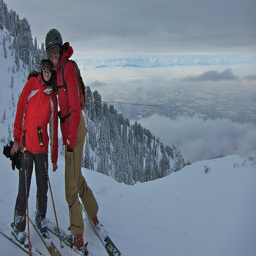
Two skiers standing next to each other on the ski slopes
The man and woman are standing on the snow in their skis.
A couple of people wearing ski's skiing in the mountains.
Two people skiing and posing for a picture.
Two people posing in their ski gear on top of a mountain.